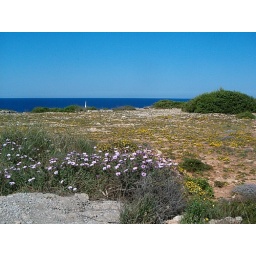
Wild flowers on the rocks in Porto Colom